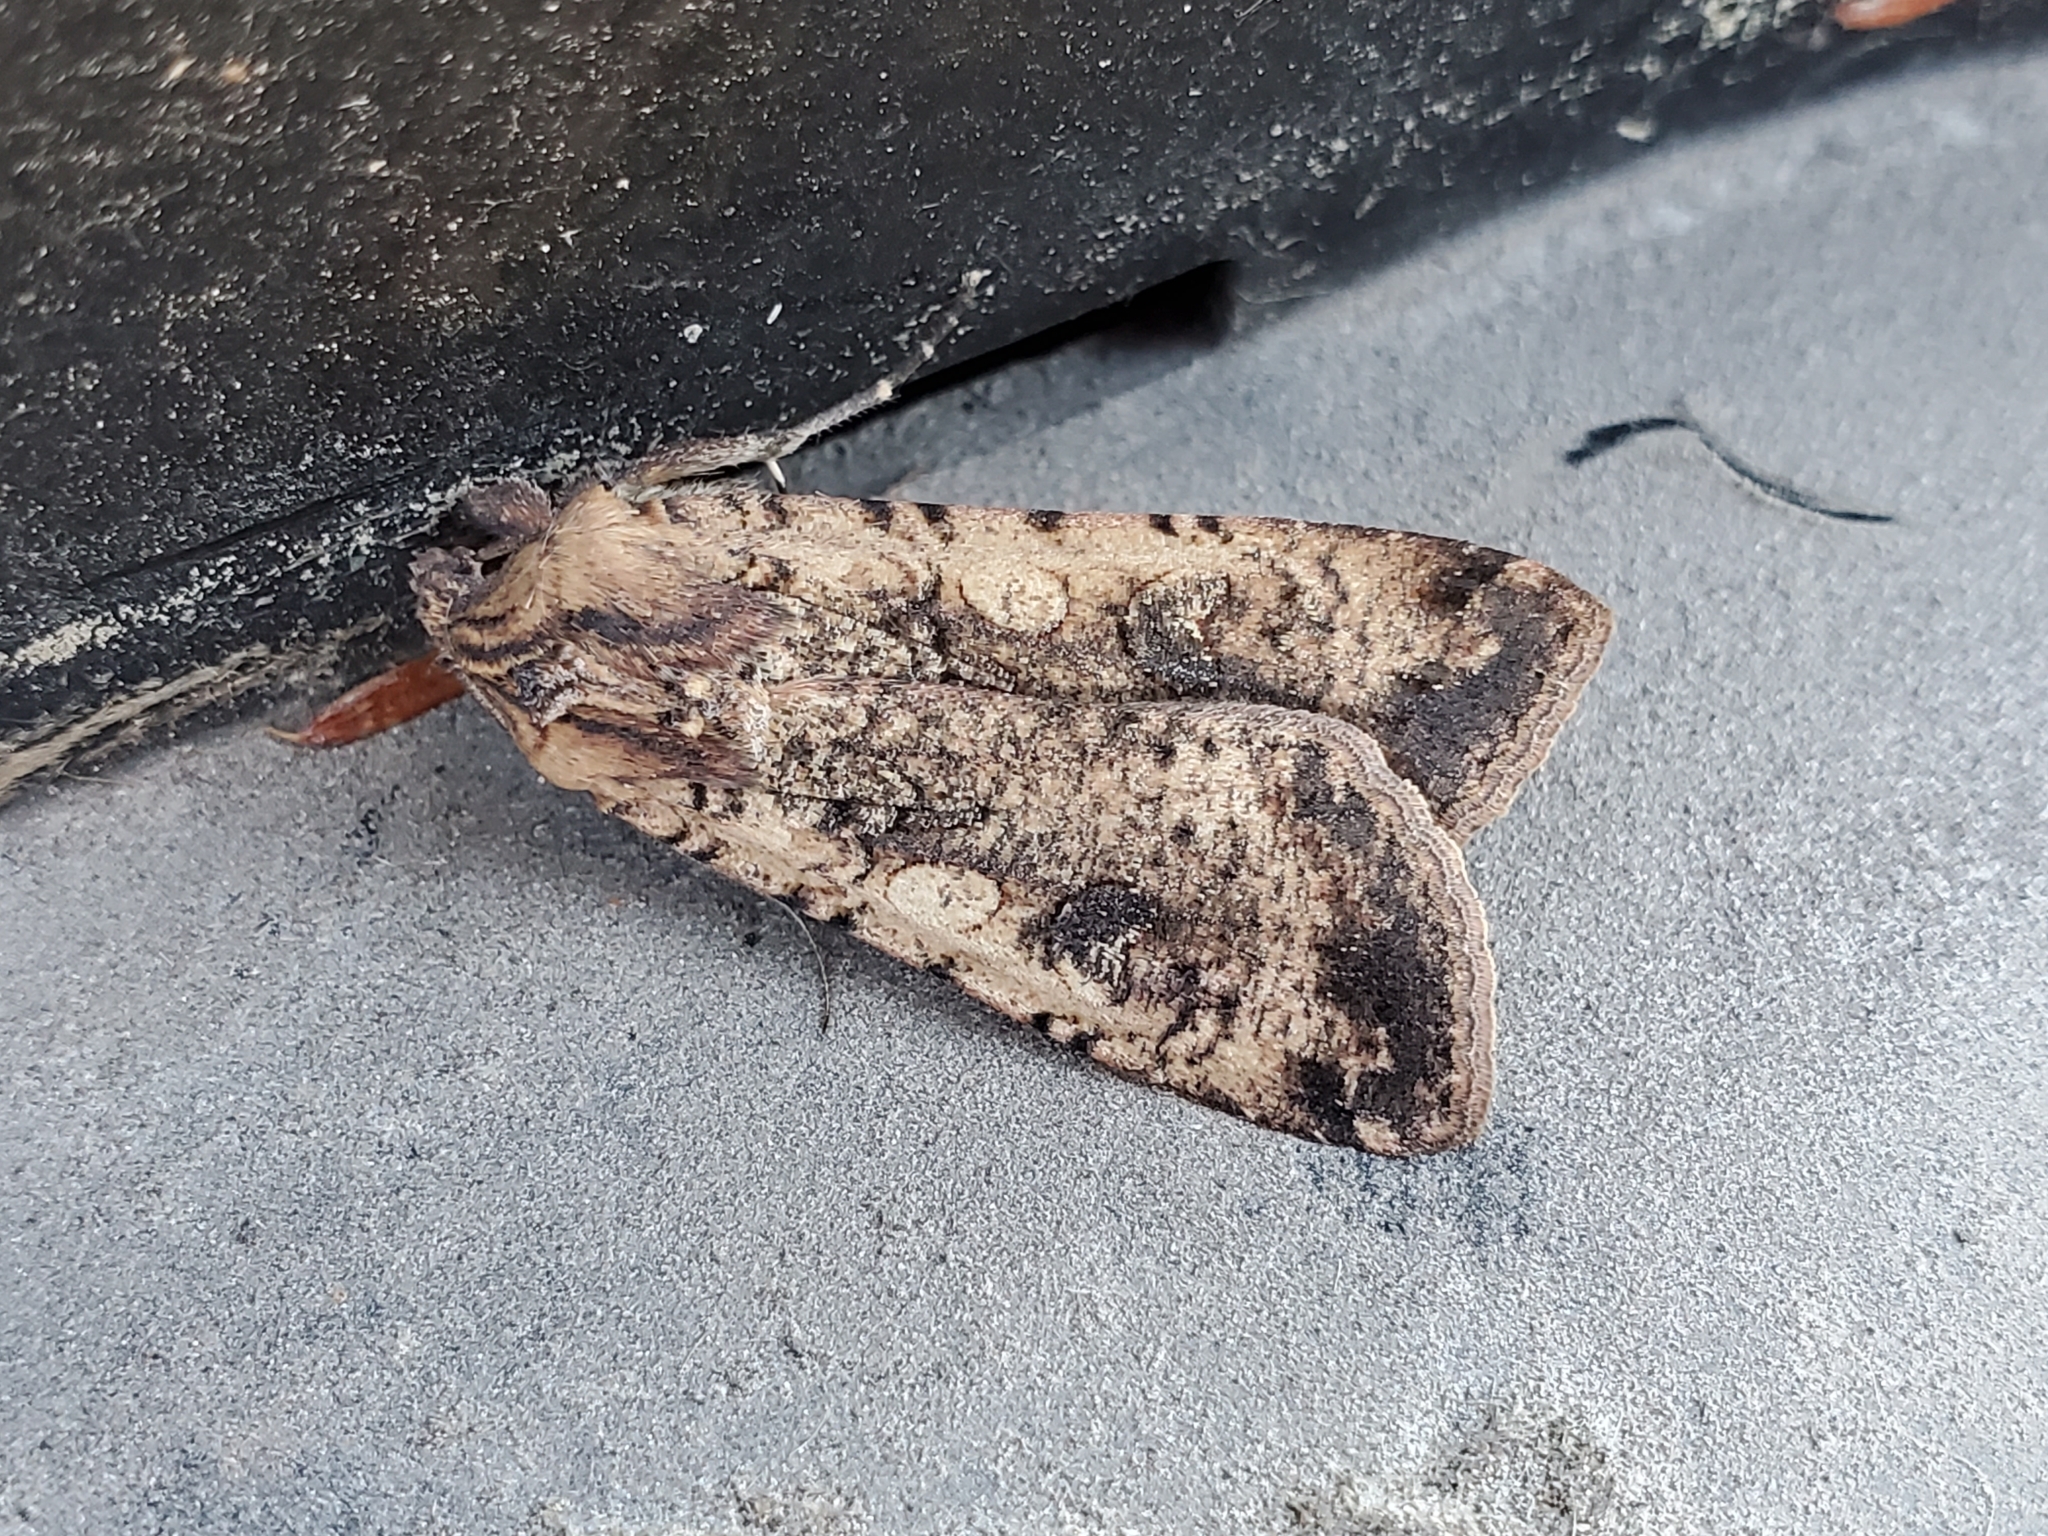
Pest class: cutworms